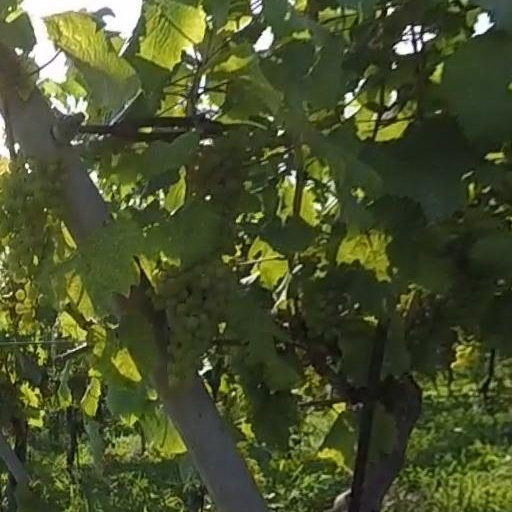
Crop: grape